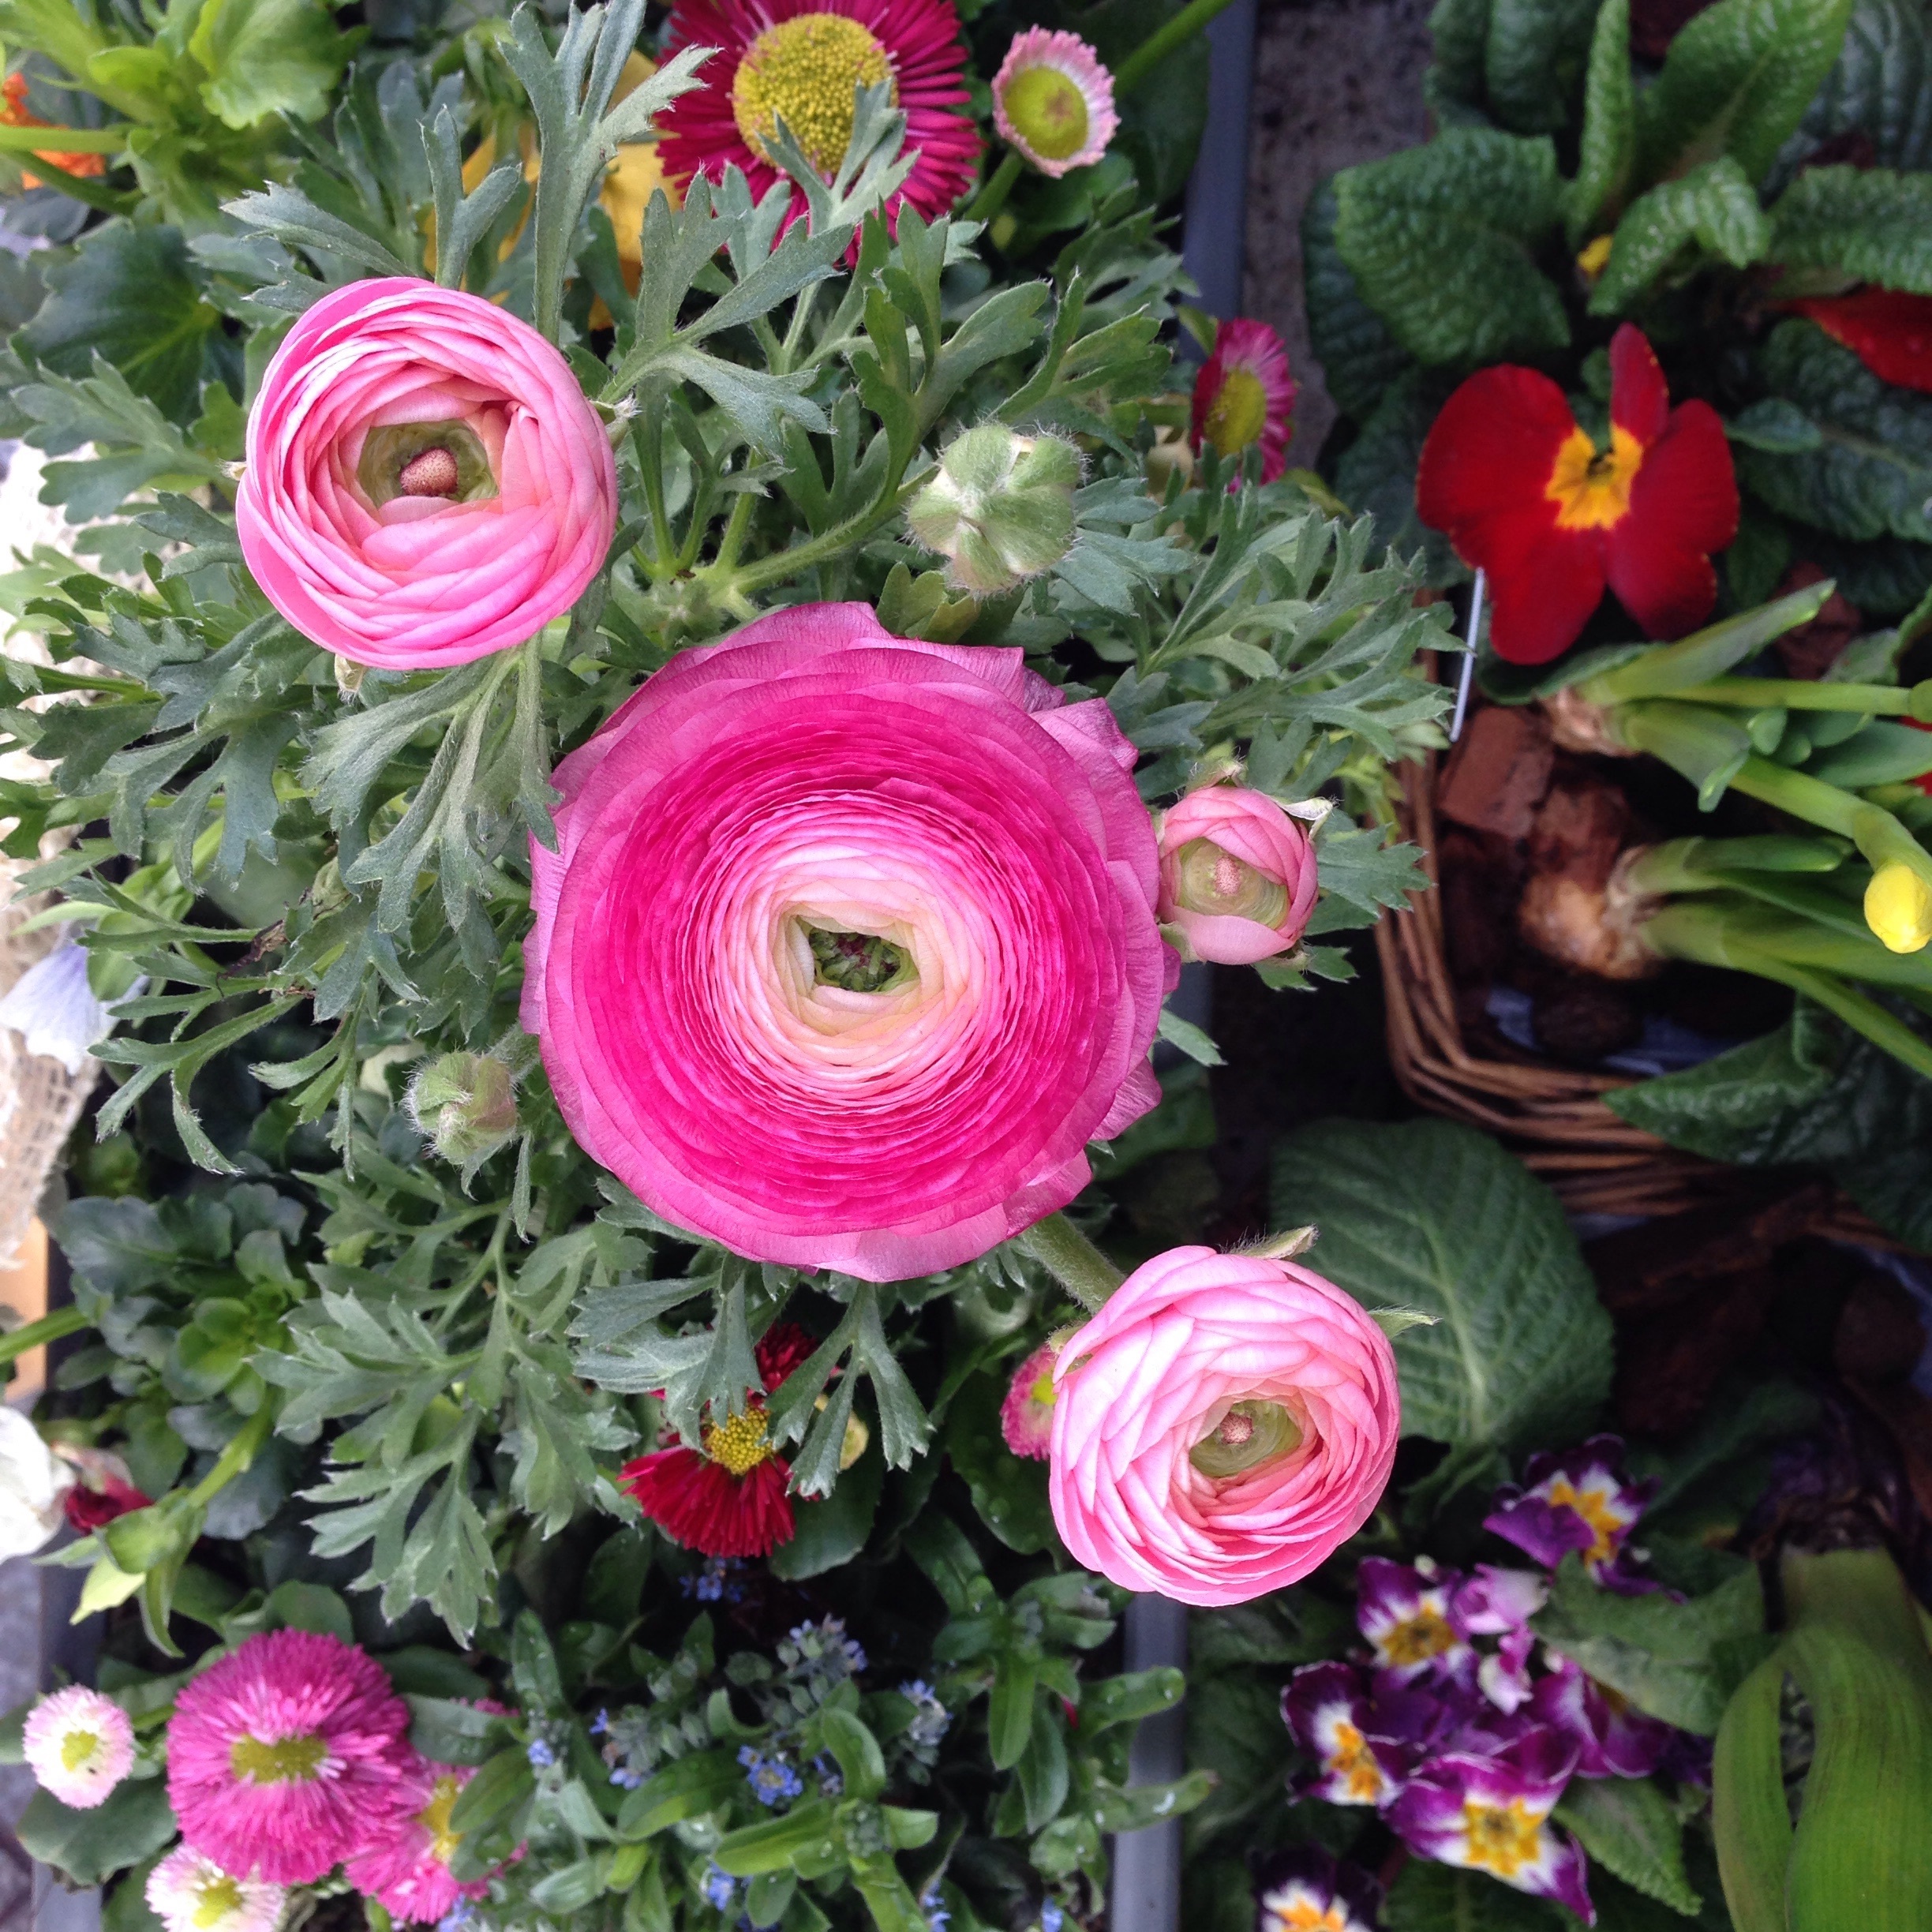
plant, flower, petal, spring, pink, flowers, floristry, flowering plant, garden roses, flower bouquet, cut flowers, floral design, annual plant, land plant, flower arranging